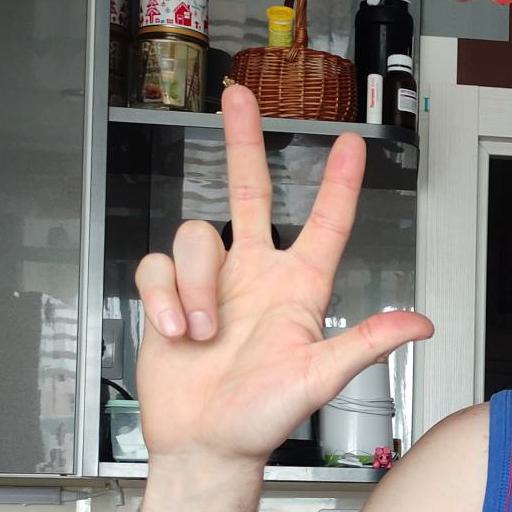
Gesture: three2